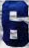
Number: 6